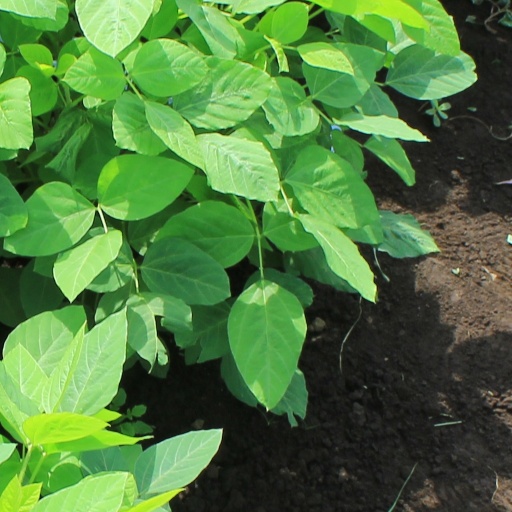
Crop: soybean